2012 European Le Mans Series

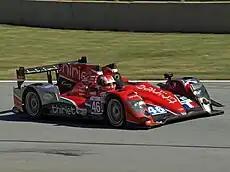
Thiriet by TDS Racing No. 46 Oreca 03, winner of the 2012 European Le Mans Series in the LMP2 class

The 2012 European Le Mans Series was the ninth season of the Automobile Club de l'Ouest's European Le Mans Series (previously known as simply Le Mans Series). Championship titles were awarded in five categories, with the Le Mans Series shifting its categories following its separation from the FIA World Endurance Championship. LMP1 cars were dropped due to most teams entering the FIA World Endurance Championship while a new GTC category was created to allow single make grand tourer cars and FIA GT3s to compete in endurance races. However, there were no GTC cars that competed during the season.